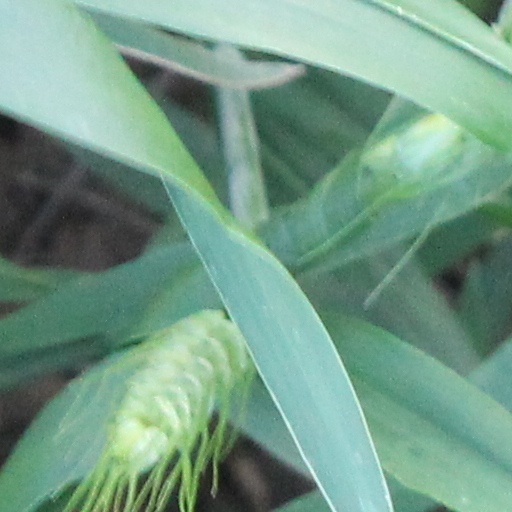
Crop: wheat